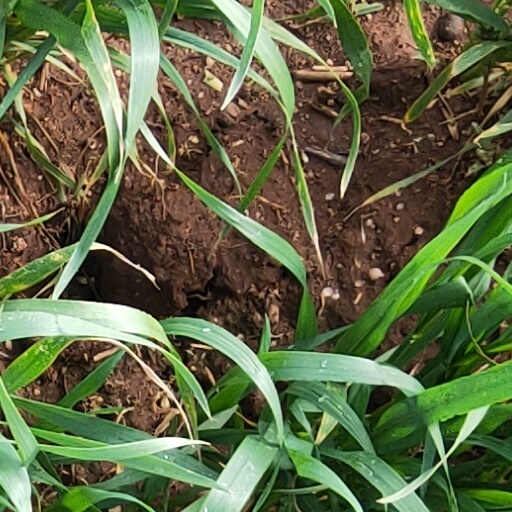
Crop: wheat